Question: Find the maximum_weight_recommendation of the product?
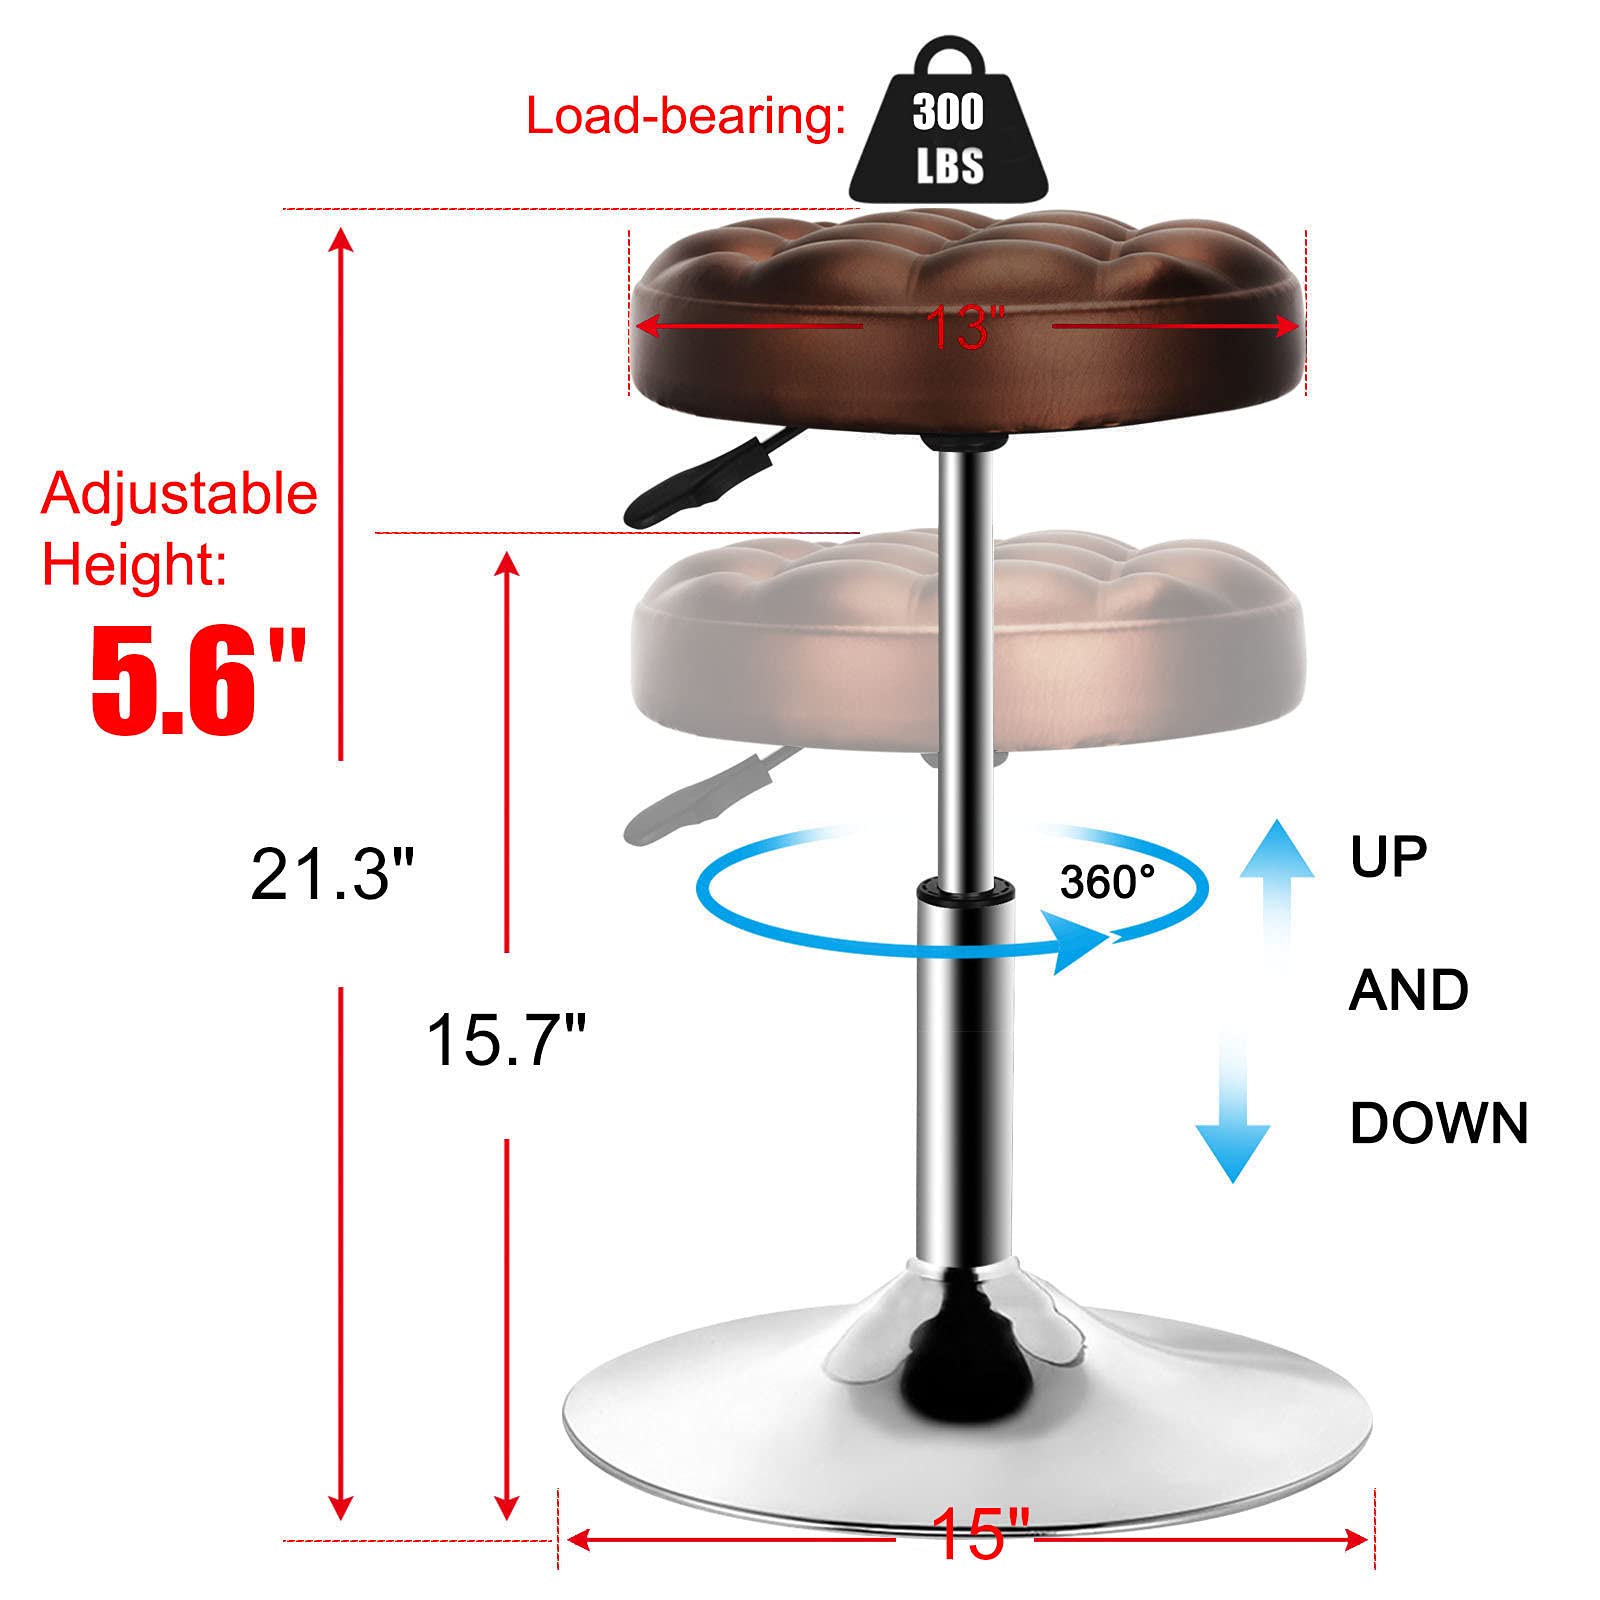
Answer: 300 pound